Red Sea–Dead Sea Access

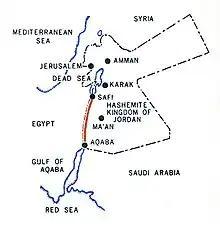
Map of the Safi-Aqaba Highway and nearby locations

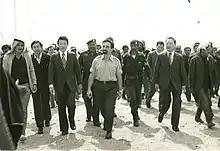
The Crown Prince of Jordan visits the construction site

The Safi-Aqaba Highway is a highway on the Jordan side of the Jordan–Israel border. Totaling in length, it connects Safi, on the south end of the Dead Sea, with Aqaba, on the north end of the Red Sea. RSEA started the project in 1974 and finished it in 1977.